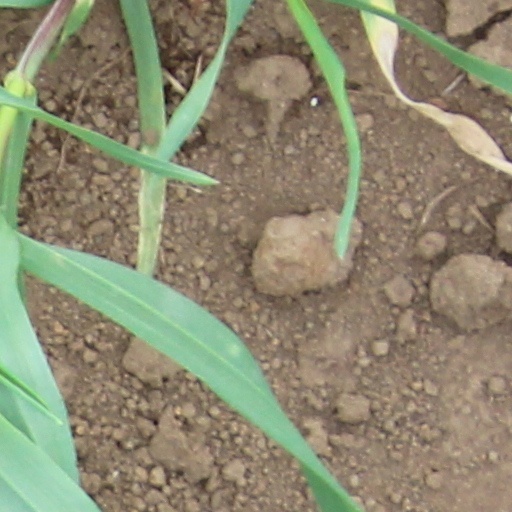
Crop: wheat